Kawaii

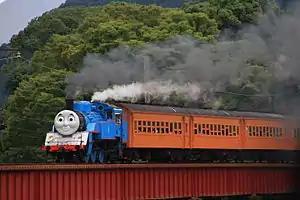
JNR Class C11 locomotive repainted as Thomas the Tank Engine, Japan, 2014

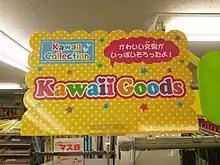
Kawaii goods outlet in 100 yen shop

"Cute" can be also used to describe a specific fashion sense of an individual, and generally includes clothing that appears to be made for young children, apart from the size, or clothing that accentuates the cuteness of the individual wearing the clothing. Ruffles and pastel colors are commonly (but not always) featured, and accessories often include toys or bags featuring anime characters.